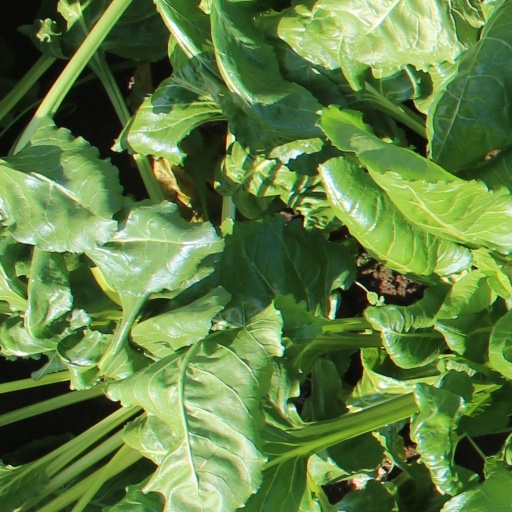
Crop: sugar beet